Puerto Hurraco massacre

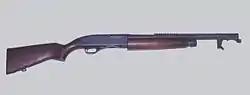
Similar .12 calibre buckshot shotgun to the ones used during the massacre.

After the slaughter, the Izquierdo brothers ran towards the hill, Sierra del Oro, sown field with olive groves. The Civil Guard units that were looking for them found them sleeping nine hours after the beginning of the tragedy and both of them were arrested without putting up any resistance. They were taken to the court in Castuera (Badajoz), far from Puerto Hurraco, and from the entirely possible chance of settling the score. After his detention, Emilio Izquierdo, did not show even the smallest sign of regret: “Let the town suffer now like I have been suffering all this time”, while his brother, Antonio claimed they had the idea of continuing with the carnage: “If you hadn’t caught us we would have come back to shot everyone during the burial for the dead” The brothers thought they had shot a score of 20 people, but they really shot twenty-one people, but they only got to kill seven of them instantly, and two injured that died within weeks at the hospital Infanta Cristina in Badajoz.